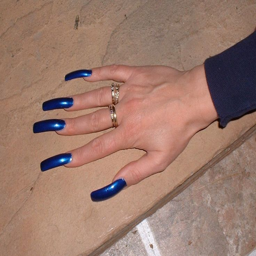
dark blue is a great color for long nails !